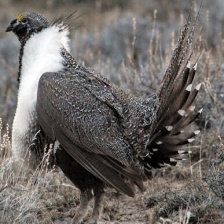
Species: GREATOR SAGE GROUSE
Scientific name: CENTROCERCUS UROPHASIANUS
ImageNet parent category: black_grouse